Mongolian and Tibetan Affairs Commission

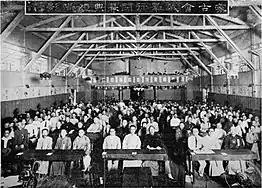

The first model was created during the Qing dynasty in 1636 as the Mongolian Bureau, later reformed into the Lifan Yuan (理藩院) in 1639, and oversaw the relationship of the Qing court to its "Feudatory Regions" (Mongolian, Muslims in Xinjiang and Tibetan territories). In 1906, during the reign of the Guangxu Emperor, it was renamed to Ministry of Minority Affairs (理藩部).